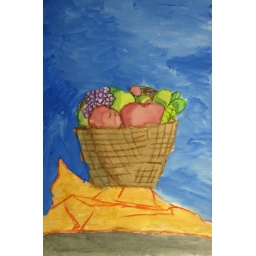
fruit bowl still-lifes' done by sixth graders.